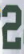
Number: 2